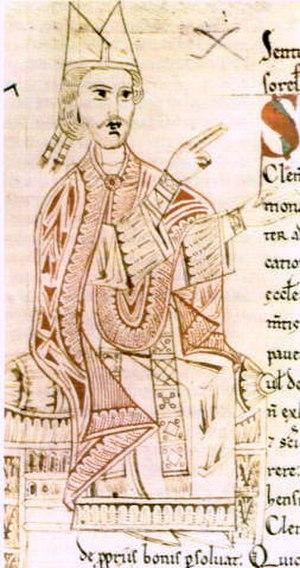
L’hérésie d'Orléans est une affaire d'hérésie rapportée par plusieurs textes et chroniques du XIᵉ siècle selon lesquels, en 1022, une douzaine des plus érudits parmi les chanoines de la cathédrale d'Orléans, liés notamment à l'entourage de la reine Constance d'Arles, furent brûlés comme hérétiques sur ordre du roi capétien Robert le Pieux. Ce fut le premier bûcher de la chrétienté médiévale. Tant par la sévérité du châtiment que par la qualité intellectuelle des accusés, l'affaire d'Orléans, procès d'une « hérésie savante », est un cas singulier au sein du « printemps des hérésies » que semble constituer le XIᵉ siècle.
Cette page concerne l'année 1073 du calendrier julien.